Yari

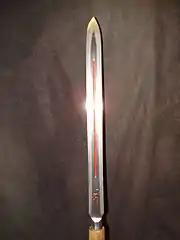
Straight, detail view. Blade is about 1 (approx. in length).

The shaft ( or ) came in many different lengths, widths, and shapes; made of hardwood and covered in lacquered bamboo strips, these came in oval, round, or polygonal cross section. These in turn were often wrapped in metal rings or wire, and affixed with a metal pommel (石突) on the butt end. shafts were often decorated with inlays of metal or semiprecious materials such as brass pins, lacquer, or flakes of pearl. A sheath (鞘) was also part of a complete .